Top Blokes Foundation

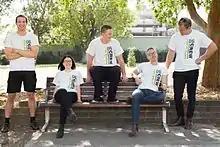
Top Blokes Foundation Youth Workers

Top Blokes Foundation was founded in Wollongong, New South Wales, by Melissa Abu-Gazaleh in 2006. After receiving a youth change grant from Foundation for Young Australians, the Top Blokes Foundation was registered as a non-government organisation and began hosting award programs to promote volunteerism by young males.